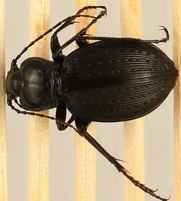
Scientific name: Carabus goryi
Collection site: Mountain Lake Biological Station NEON (MLBS), plot MLBS_009